Latécoère 500

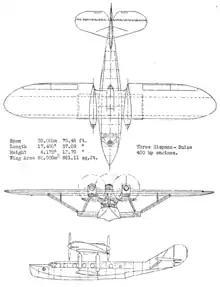
Latécoère 501 3-view drawing from NACA-AC-170

The central hull of the flying boat was divided into four watertight compartments, these being the pilot's station, the main passenger cabin, the baggage hold, and a second hold intended for mail. The pilot's station was fully enclosed and was typically operated by a crew of three, the pilot being seated on the left while stations provisioned with instrumentation and apparatus for the radio operator and navigator were located on the right. While on the water, personnel could climb out onto the deck via a hatch in the pilot's station. The cabin, which could comfortably seat up to eight passengers and adorned by eight relatively large portholes, was accessed via a passage that separated the cabin from the lavatory. In addition to the mail itself, a bilge pump and various tools for the mechanic were also present in the mail compartment.